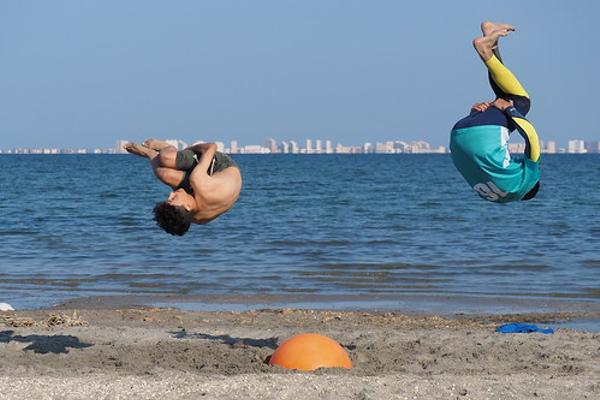
回答: 重力を操る卵黄との戦いで苦戦する人類